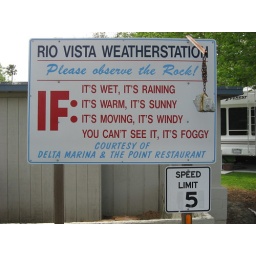
Cheesy...but a rock dangling from a chain in front of a sign still manages to captivate.